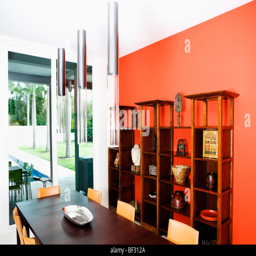
interiors of a dining room